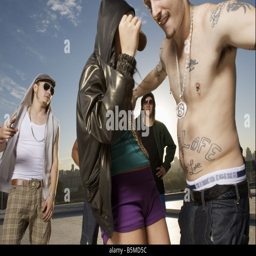
a group of young men and a teenage girl dancing on a roof